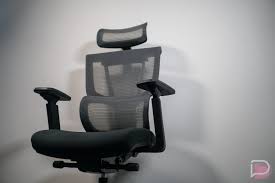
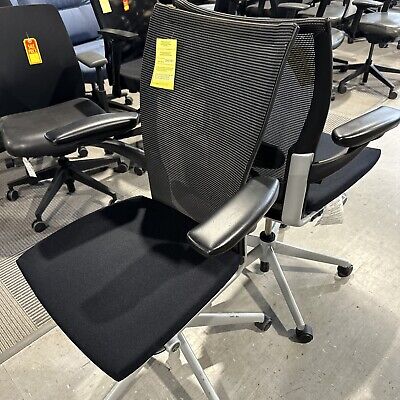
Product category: items_chair
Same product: no